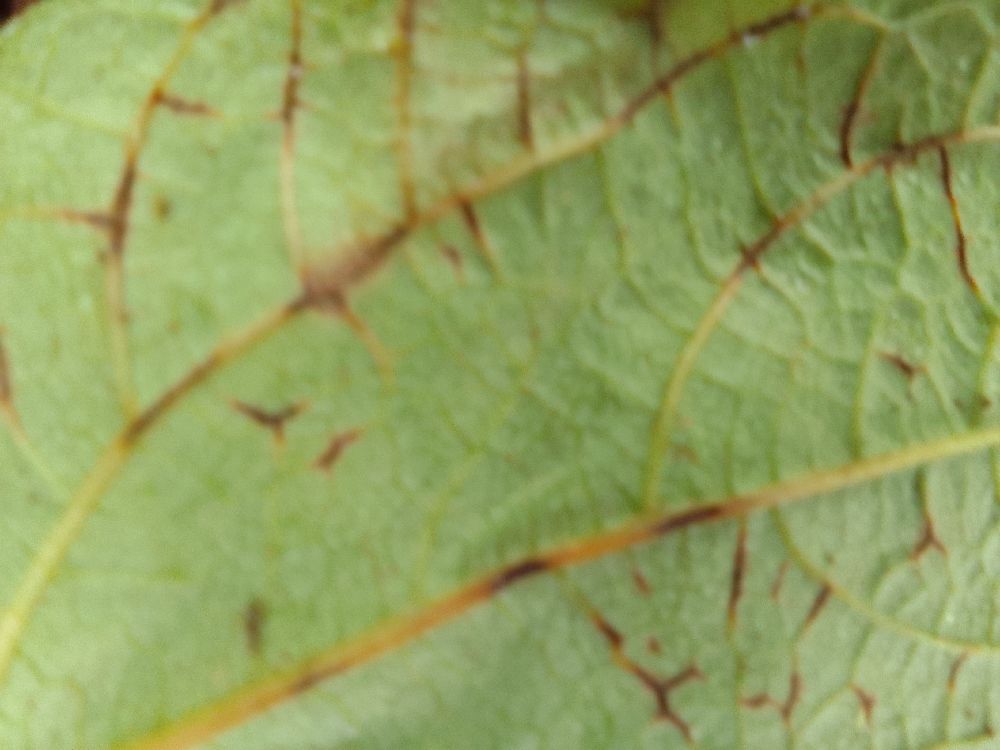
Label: anthracnose